Born a King

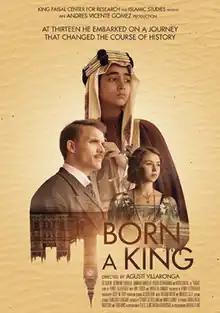
English poster

Born a King is a 2019 historical coming-of-age drama film directed by Agustí Villaronga. The film stars Abdullah Ali, Ed Skrein, Hermione Corfield, Laurence Fox, and James Fleet.